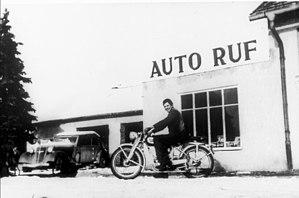
RUF est un constructeur automobile allemand, spécialisé l'optimisation des véhicules Porsche. Il est particulièrement célèbre pour avoir créé la CTR, surnommée « Yellow Bird ».